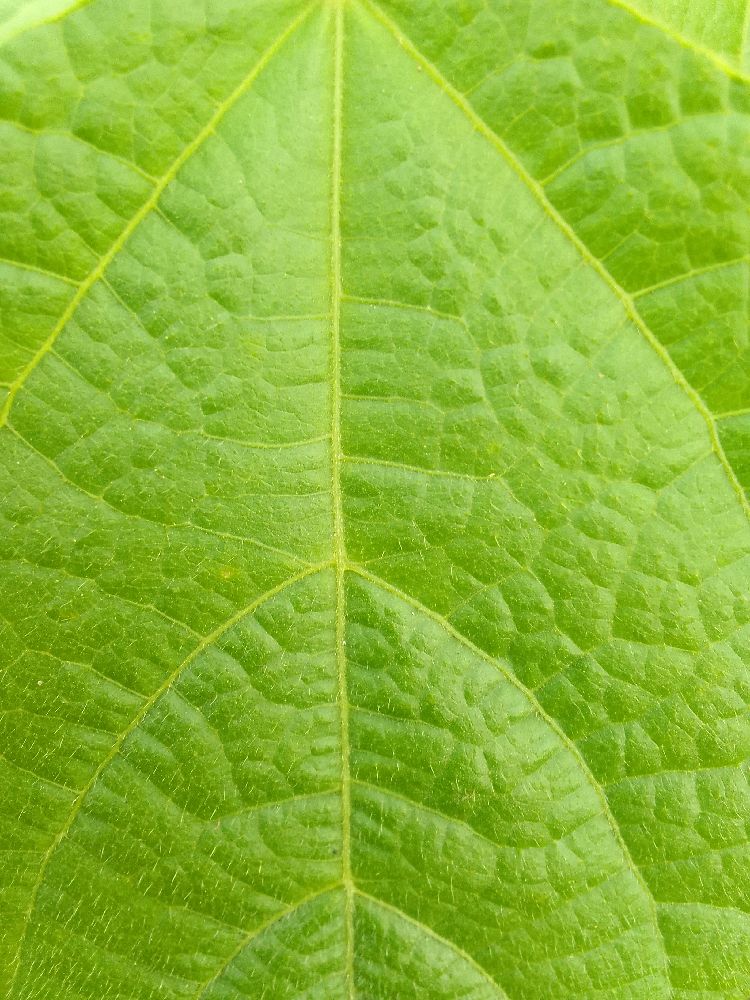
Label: healthy